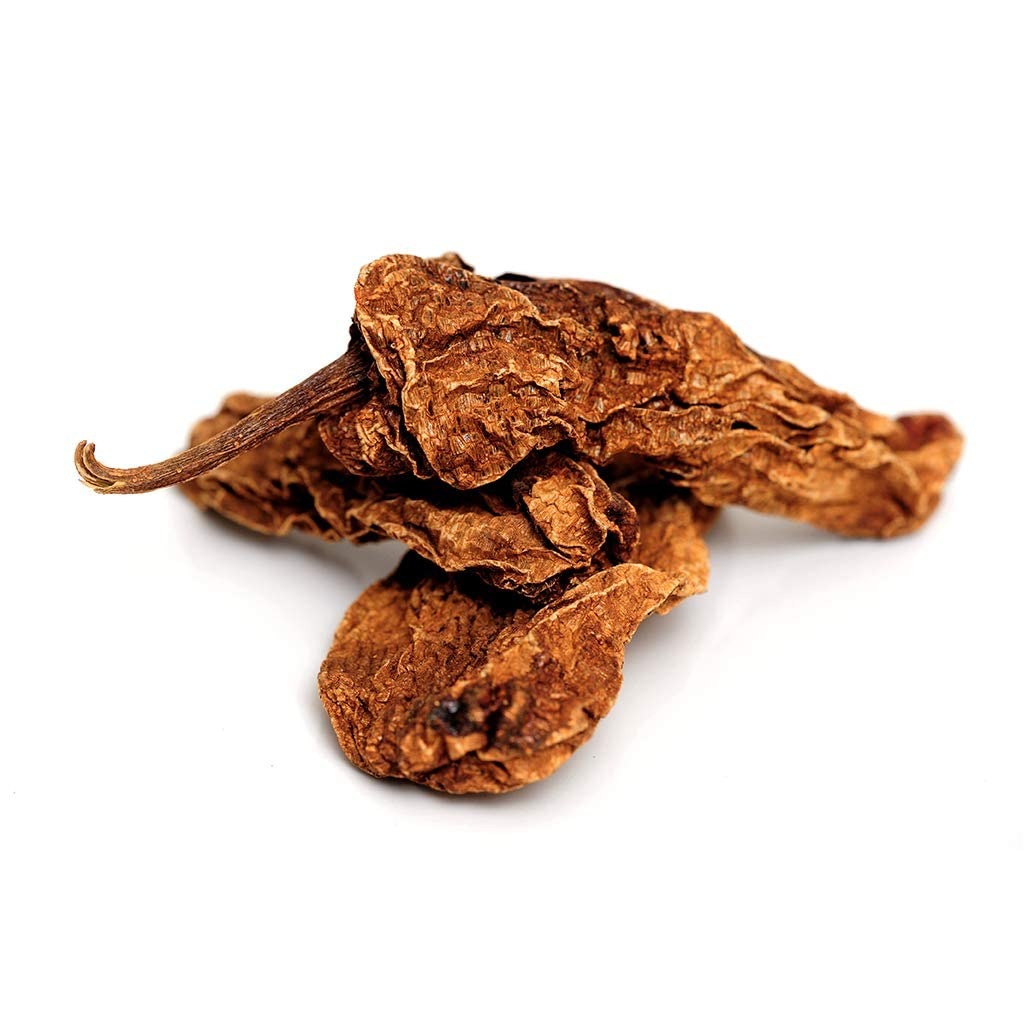
Item Name: 4oz Chipotle Meco Dried Whole Peppers, Chile Seco Pods by 1400s Spices
Bullet Point: This smoked pepper is considered to have a medium heat flavor profile, being ideal for people who enjoy spicy dishes and pampering their taste buds with unique culinary experiences.
Product Description: At 1400S Spices, we pledged to deliver a wide range of spices, teas and seasonings that will stand out with the superior quality of the ingredients, delightful blends of flavors, and amazing natural properties. Our products are made with carefully selected, fresh and natural ingredients from reliable suppliers, and check all standards of safety and quality, so you can fully enjoy all the benefits from mother nature in your dietary regime. Not completely satisfied with your order? Don’t worry, we are always at your service to address any issues or concerns. Chipotle Meco Chiles – Add A Unique Spiciness To Your Mexican Dishes The 1400s meco chipotle pepper is a traditional Mexican chili characterized by a smoky, slightly spicy taste with fruity sub-notes, being easy to pair with a wide variety of ingredients such as meat, veggies or other spices. Our chile meco is carefully dried and left whole, allowing you to enjoy maximum versatility when cooking. Whether for mole, soups, marinades, salsa dips, tacos, this pepper will certainly impress you! Still not convinced? Here are some of the amazing features of this product: Convenient 8oz bag; Safely sealed for preserved flavor; Pairs well with beef, chicken, honey, pork, potatoes, tomatoes, and with annatto, cilantro, cumin, ginger; Ideal for traditional dishes such as bean soup, moles, pimento cheese, tomatillo salsa, fish tacos and grilled flank steak; Traditional Mexican pepper; Authentic smoky note with spicy fruitiness; Medium heat chile. You’ll fall in love instantly with this flavorful chipotle meco!
Value: 4.0
Unit: Ounce

Price: 7.97